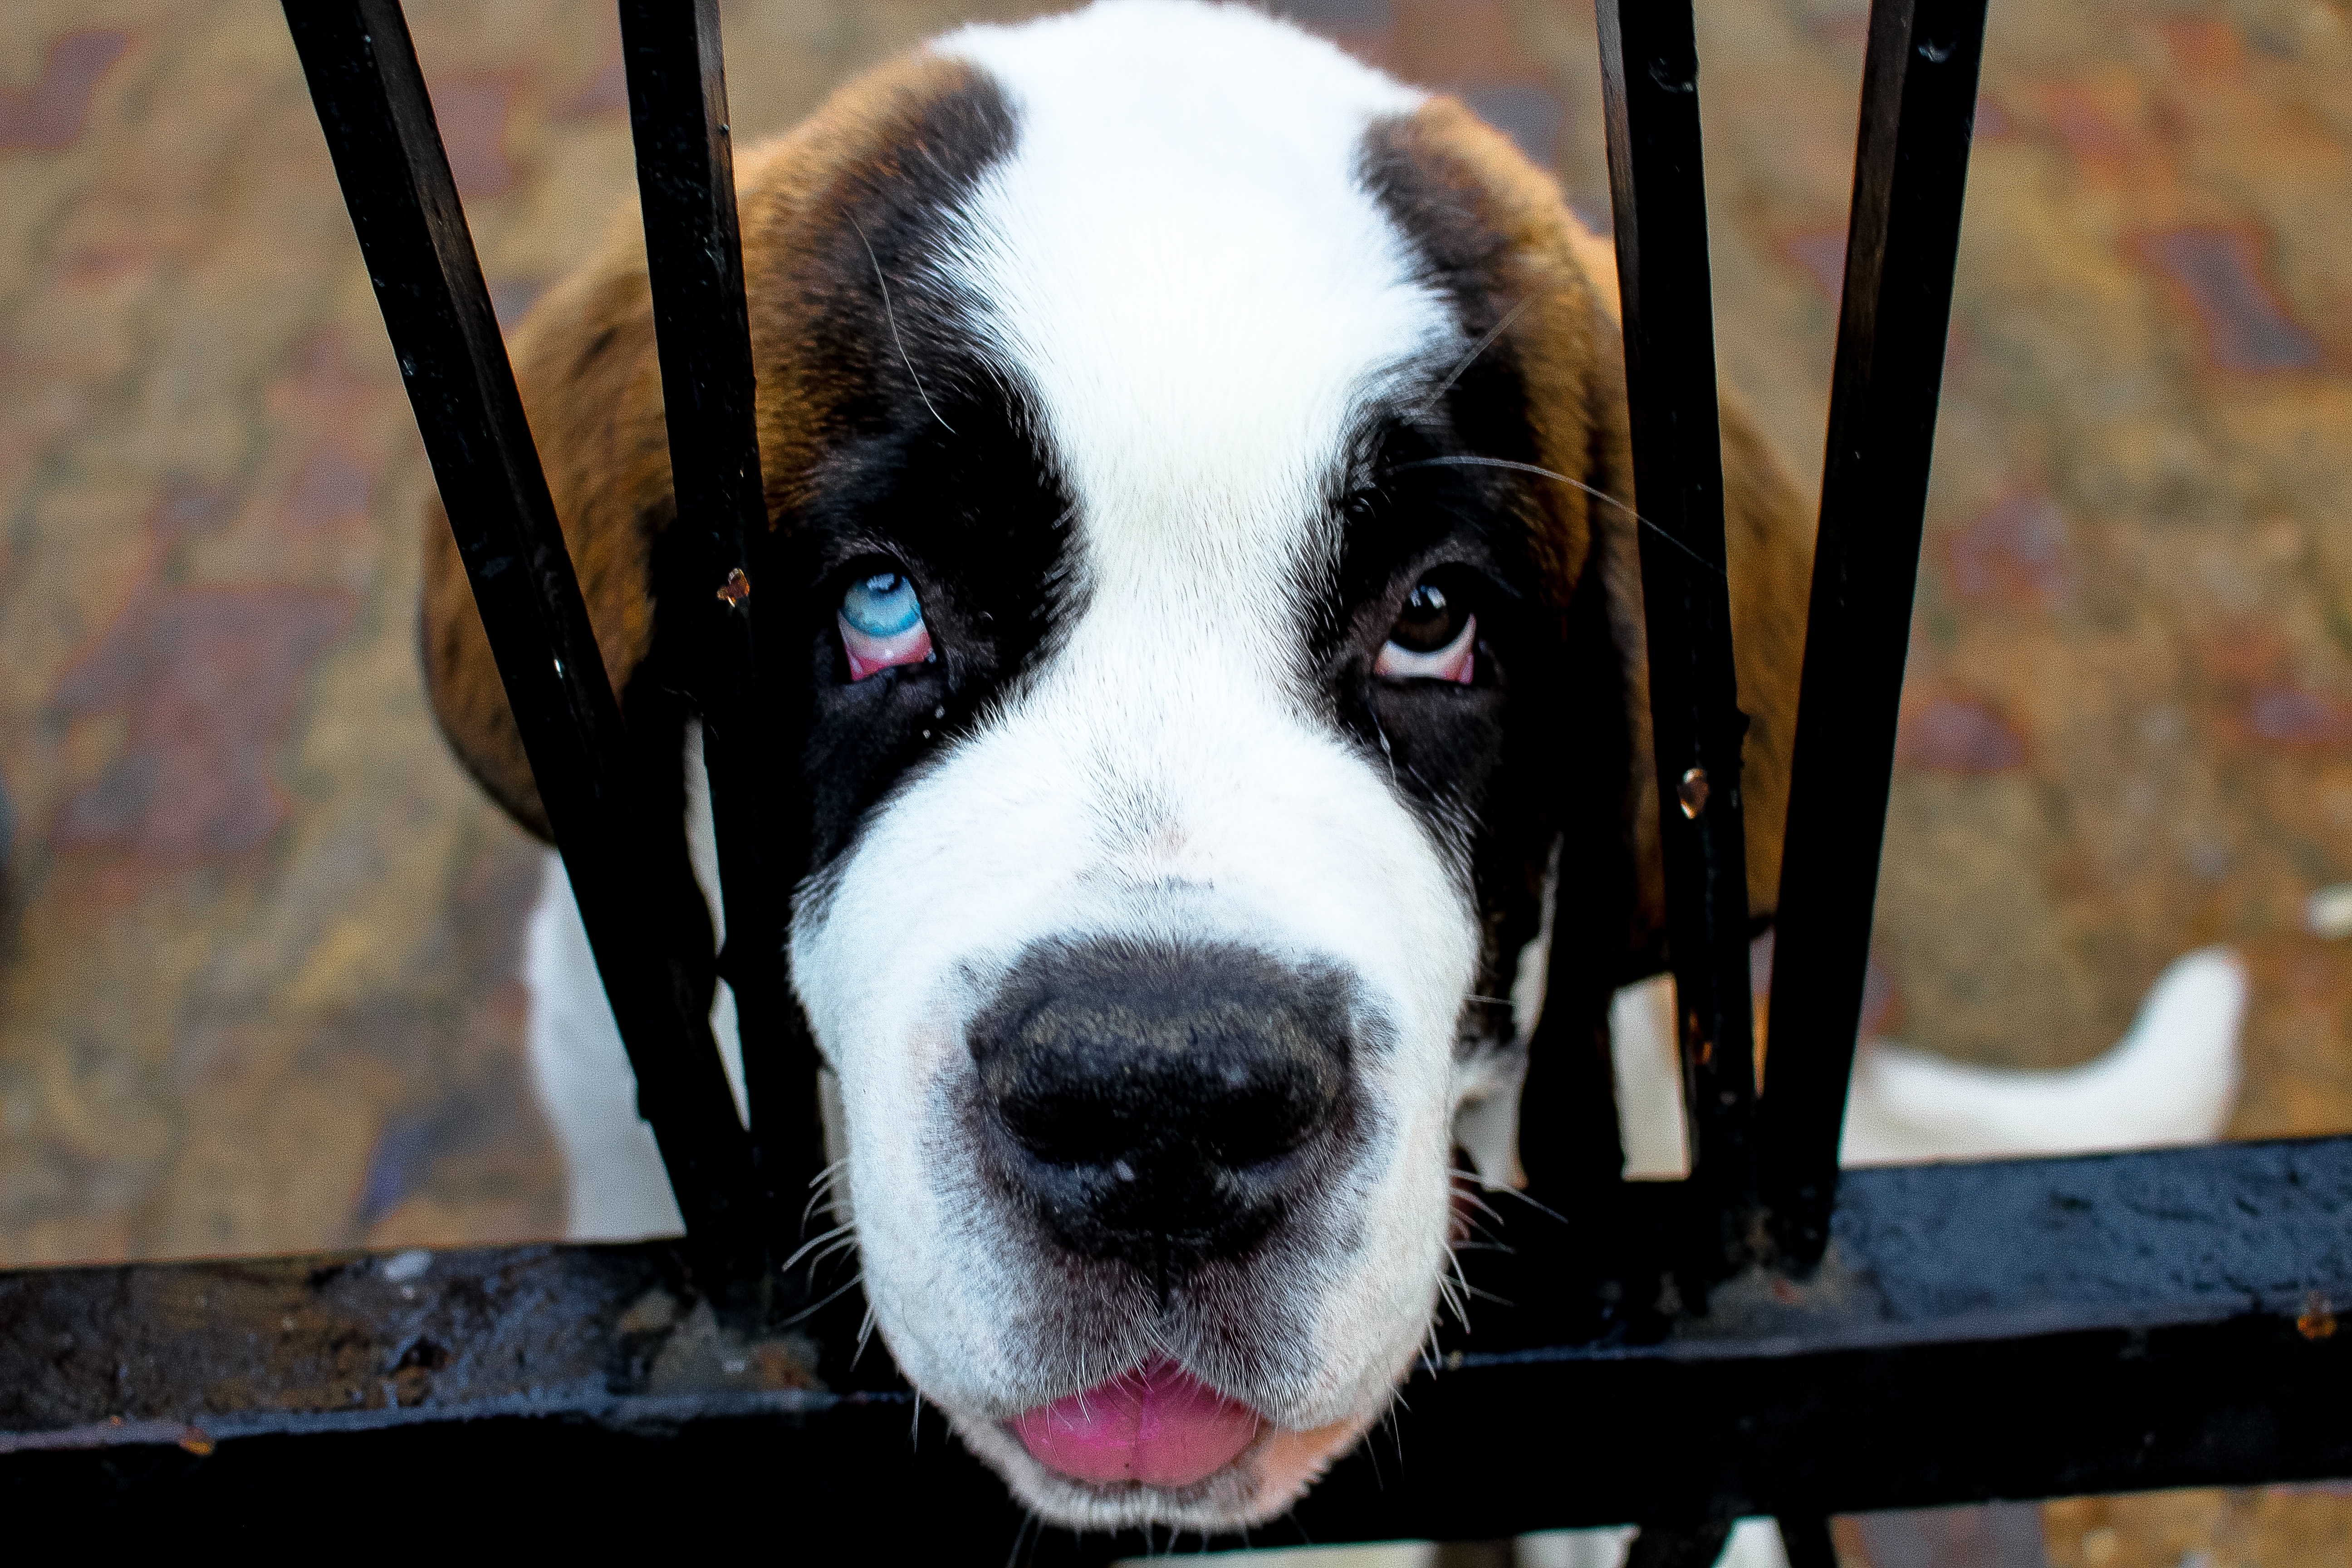
puppy, dog, mammal, vertebrate, animal shelter, dog like mammal